Louisville Metro Hall

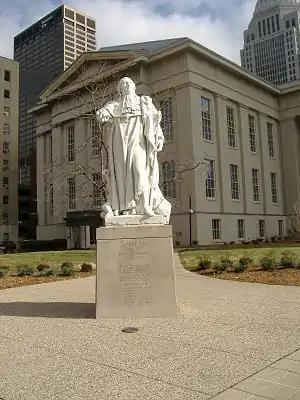
Statue of King Louis XVI

There are two prominently-sited statues outside the Courthouse. In front of the building is a statue of Thomas Jefferson by Moses Jacob Ezekiel, given to the city in 1901.